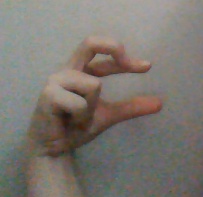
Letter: thal